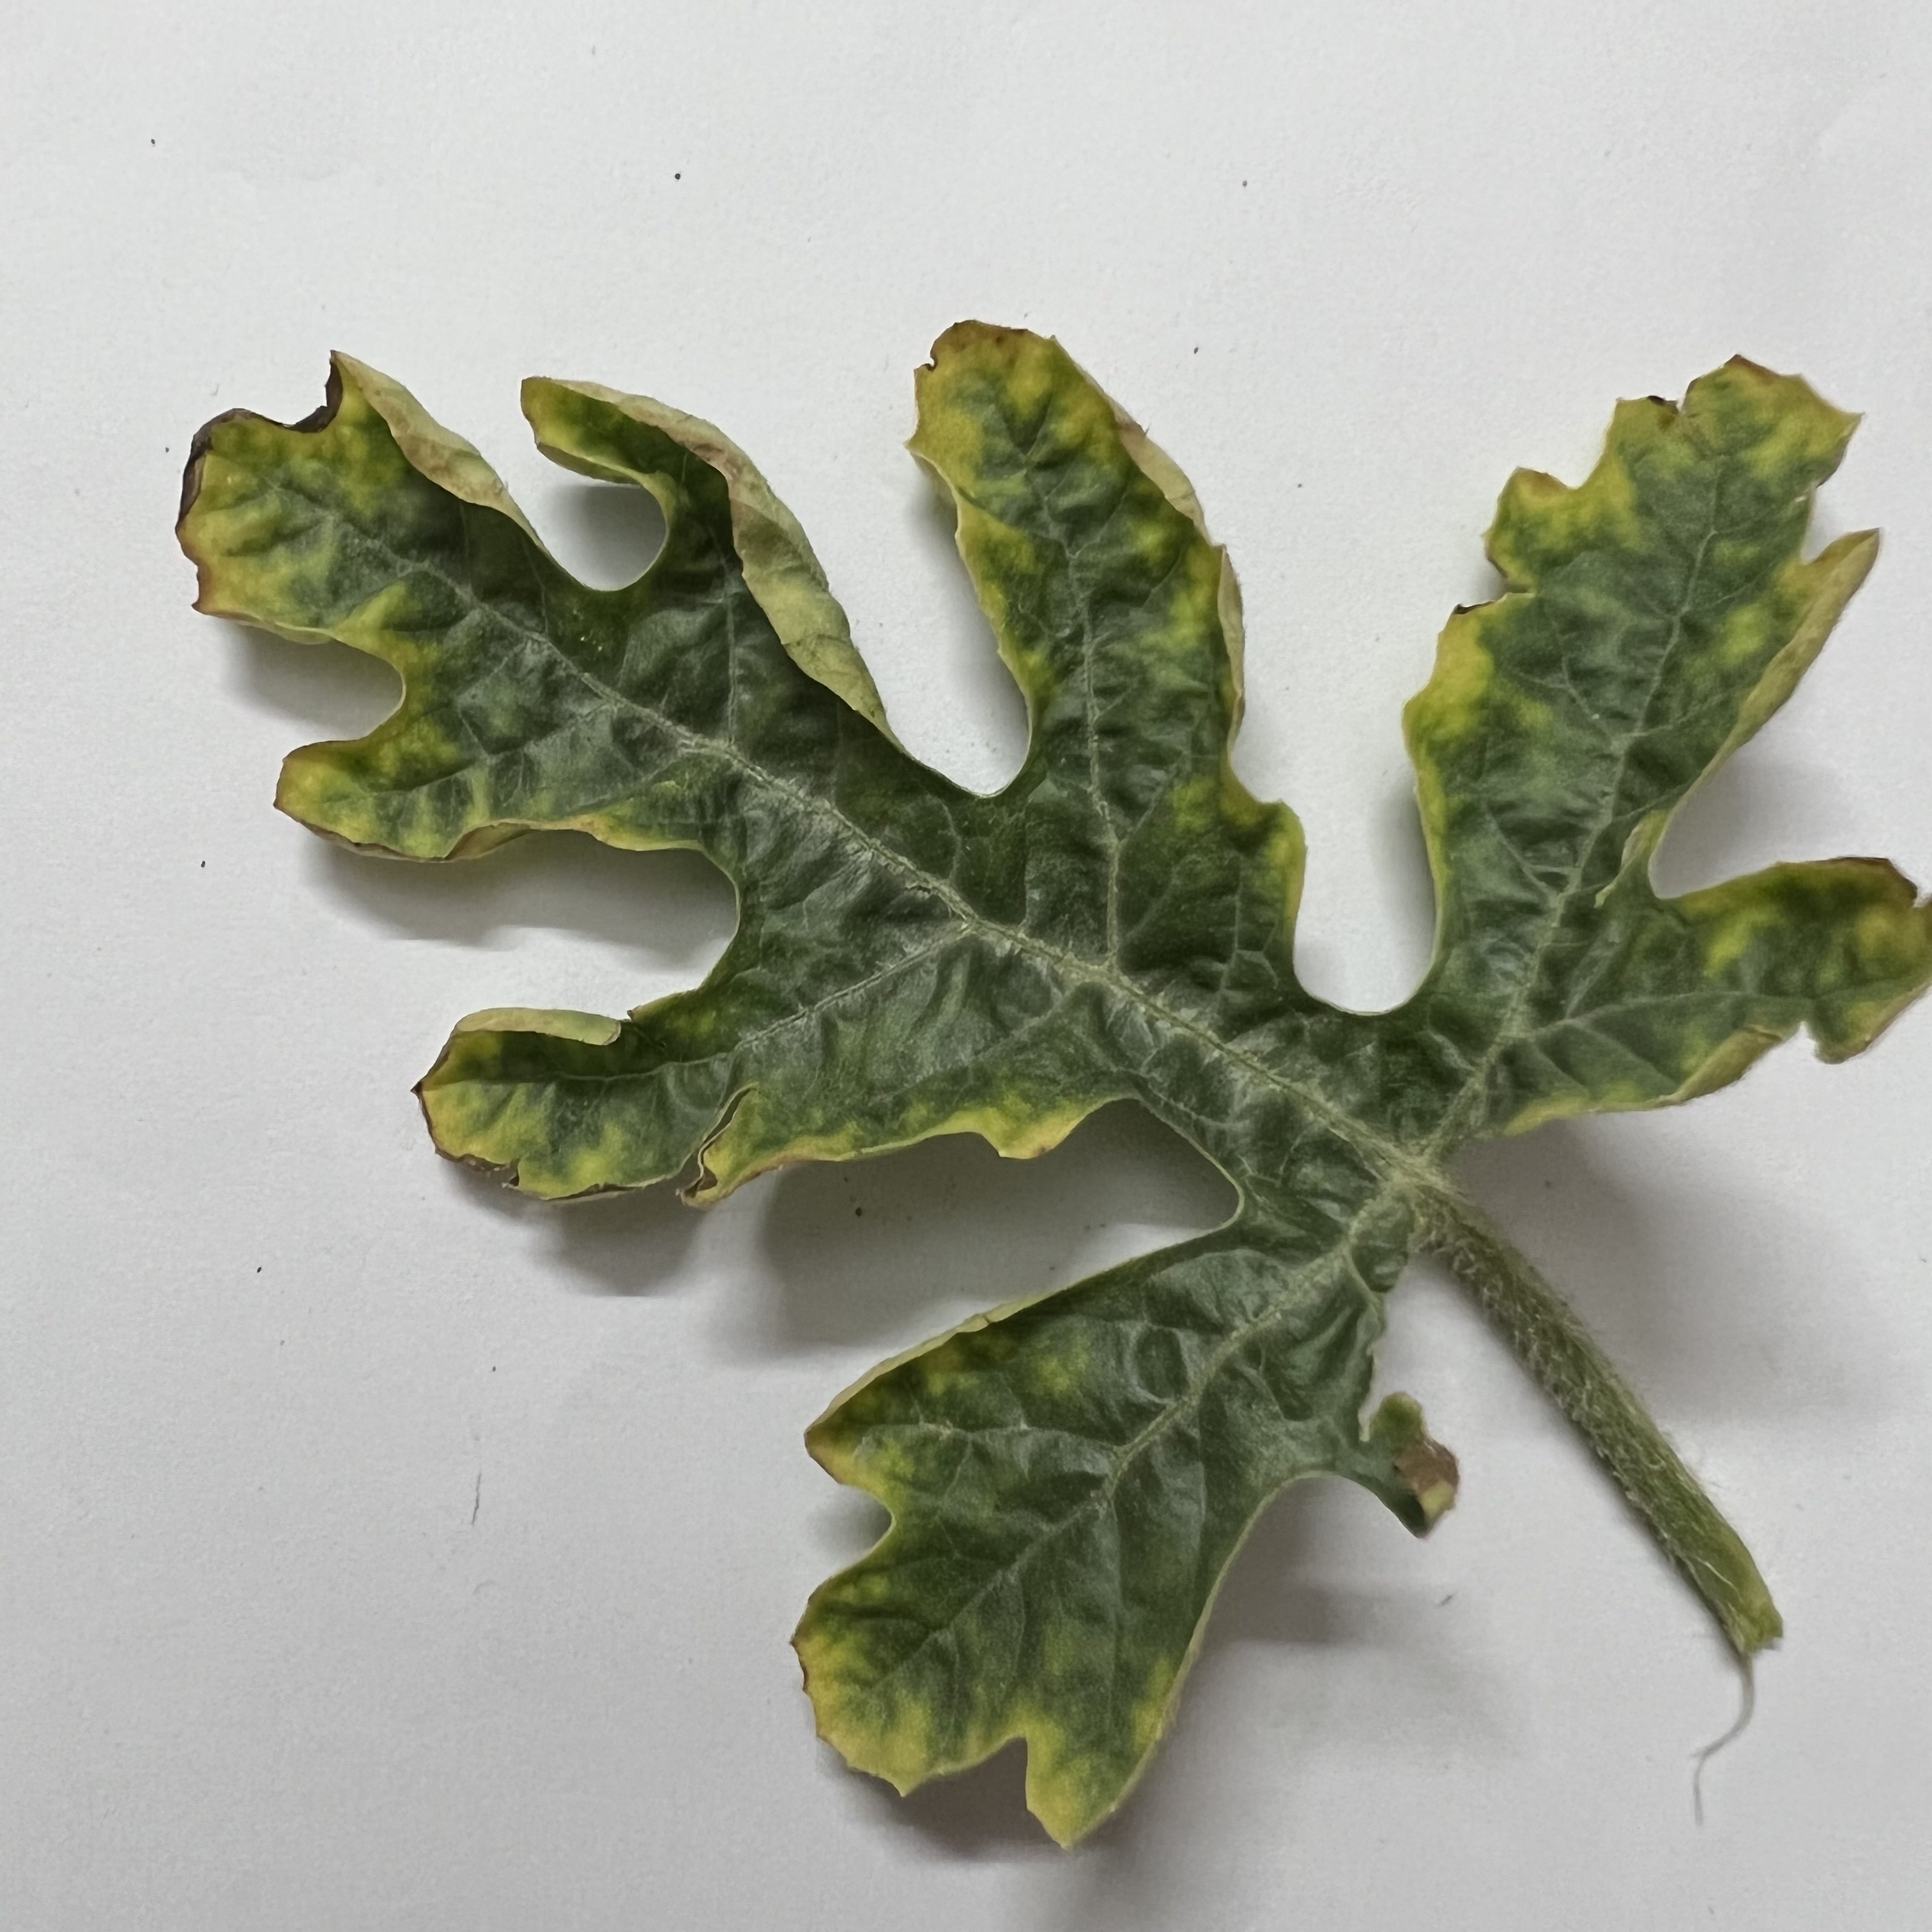
Label: Downy_Mildew